Scotland under the Commonwealth

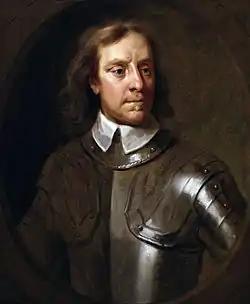
Oliver Cromwell, whose military victories at Dunbar and Worcester opened the way for the creation of the union of the Commonwealth and who emerged as its dominant figure as Lord Protector

Scotland under the Commonwealth is the history of the Kingdom of Scotland between the declaration that the kingdom was part of the Commonwealth of England in February 1652, and the Restoration of the monarchy with Scotland regaining its position as an independent kingdom, in June 1660.